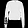
Label: Pullover